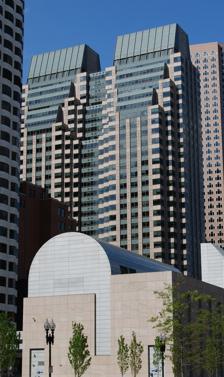
Building: 125 High Street
Country: United States of America
Year built: 1991
Office in Boston, Massachusetts 125 High Street 125 High Street, center, rear General information Type Office Location 125 High Street, Boston , Massachusetts Coordinates 42°21′19″N 71°03′12″W / 42.35532°N 71.05326°W / 42.35532; -71.05326 Completed 1991 Height Roof 452 ft (138 m) Technical details Floor count 30 Floor area 927,149 sq ft (86,135.0 m 2 ) Design and construction Architect(s) Jung Brannen Associates, Inc Developer Tishman Speyer Properties 125 High Street is a 30-floor postmodern highrise in the Financial District of Boston, Massachusetts .  Standing 452 feet (138 m) tall, the highrise is currently the 30th-tallest building in the city . 125 High Street has approximately 1.8 million square feet (167,000 square meters) of Class A office space. It was designed by Jung Brannen Associates and is owned and operated by Tishman Speyer. History NYNEX (now Verizon and formerly Bell Atlantic), one of Massachusetts' largest employers, wished to consolidate into a single headquarters facility. It was formerly the site of the Traveler's Insurance Building. The existing 16-story, 300,000 square foot (28,000 square meter) structure was demolished in 1988 to make room for 125 High Street. Design and features Architecture and layout The complex consists of four buildings. 125 High St is a 30-story, 950,000 square foot (88,000 square meter) office tower. This building is the tallest component of a development. 145 High St is 21-story, 500,000 square foot (46,000 square meter) office tower. It sometimes also known as the Oliver Street Tower. Along with the two towers it also includes three restored 19th century buildings with six, five and four stories, totaling 41,600 square feet (3,900 square meters). The fire station makes the office towers one of the few highrises with an on-premises municipal fire company. The property also includes a five-level, 850-car underground parking garage . The exterior is of a unifying granite, with entrances to the building through the High Street Tower and Oliver Street Tower.  The two towers are connected via a central 8-story atrium with skylights 150 feet (46 m) above the floor. Design and construction team Architect: Jung Brannen Associates Structural Engineer: LeMessurier Consultants MEP/FP Engineer: Cosentini Associates, Inc. Developer: Spaulding & Slye (now known as Jones Lang LaSalle) Construction Managers: Spaulding & Slye (now known as Jones Lang LaSalle) General Contractor: HCB Conctractors (now known as The Beck Group) Art Installation: "The Light Between", Anne Patterson's art installation, is on display indefinitely in the ten-story atrium of 125 High Street. It consists of seven miles of multi-colored aluminum ribbon. The nearly 450 110' strands transport the light from the glass ceiling above to the viewers below. Gallery 125 High Street with Fire Station See also List of tallest buildings in Boston References ^ "High Street Tower" . Skyscraper Center . CTBUH . ^ a b c d e f g "125 High Street - Boston" . ^ a b c 125 High Street, Boston [usurped] ^ "125 High Street, Boston" . External links Wikimedia Commons has media related to 125 High Street . Official website 125 High Street at Tishman Speyer "125 High Street" . SkyscraperPage . "125 High Street" . Emporis . "145 High Street" . Emporis . v t e Skyscrapers in Boston Current 75 State Street 100 Federal Street 100 Summer Street 111 Huntington Avenue 125 High Street 145 High Street 200 Clarendon Street (John Hancock Tower) 28 State Street 33 Arch Street 500 Boylston Street 60 State Street Ames Building Avalon North Station Berkeley Building Boston City Hall Custom House Tower Exchange Place Federal Reserve Bank Building Four Seasons Hotel & Private Residences, One Dalton Street Harbor Towers I Harbor Towers II Keystone Building Landmark Center Liberty Hotel ( Charles Street Jail ) Liberty Mutual Tower Massachusetts Eye and Ear McCormack Building Millennium Place Tower I Millennium Place Tower II Millennium Tower National Emerging Infectious Diseases Laboratories Omni Parker House One Beacon Street One Boston Place One Devonshire Place One Federal Street One Financial Center One International Place One Lincoln Street One Post Office Square Pierce Boston Prudential Tower Radian Boston Rowes Wharf Russia Wharf Saltonstall Building State Street Bank Building Two International Place United Shoe Machinery Corporation Building Under construction Bulfinch Crossing South Station Tower Proposed 111 Federal Street Cancelled 101 Clarendon Street Aquarium Development Trans National Place Demolished North Station (original)